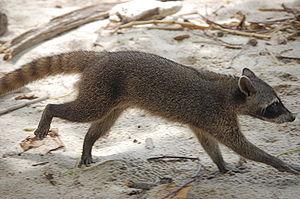
Le Raton crabier ou Chien crabier est un mammifère omnivore d'Amérique du sud, de la famille des procyonidés.
Le parc national Manuel Antonio se situe sur la côte pacifique du Costa Rica, dans la province de Puntarenas. Manuel Antonio a été sélectionné par la revue Forbes en 2011 parmi les 12 parcs les plus beaux du monde.
La province d'Entre Ríos est une province de l'Argentine située au nord de la province de Buenos Aires, au sud de la province de Corrientes, à l'est de la province de Santa Fe et à l'ouest de l'Uruguay.